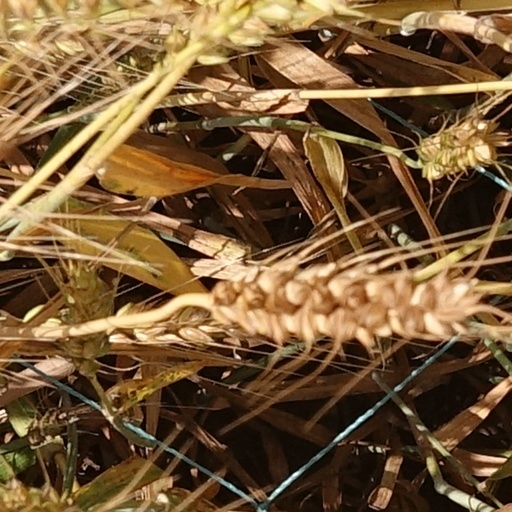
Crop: wheat